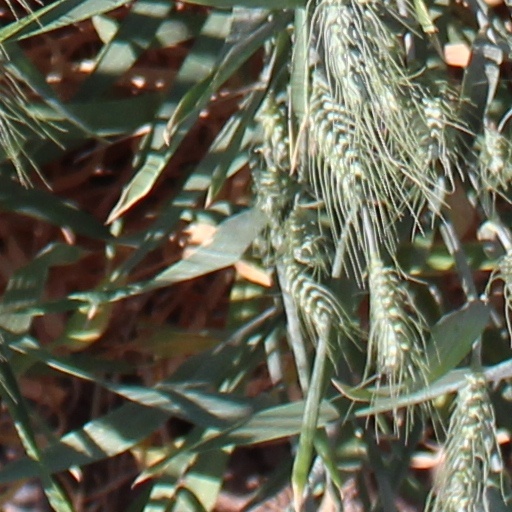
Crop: wheat